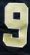
Number: 9